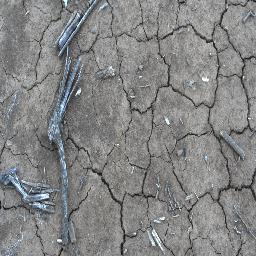
Label: negative